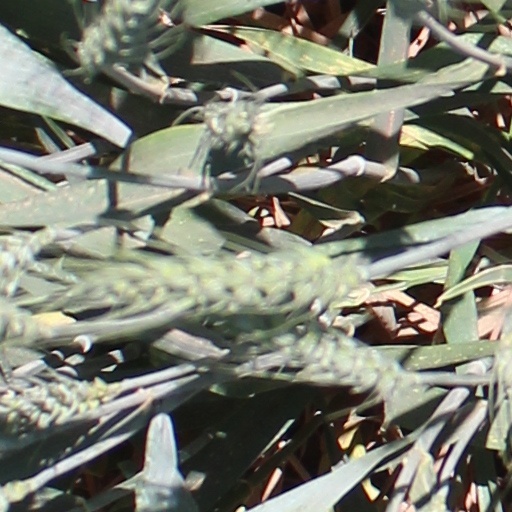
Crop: wheat